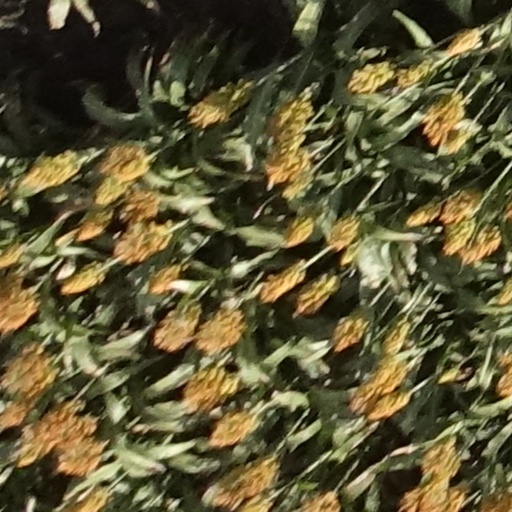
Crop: sorghum